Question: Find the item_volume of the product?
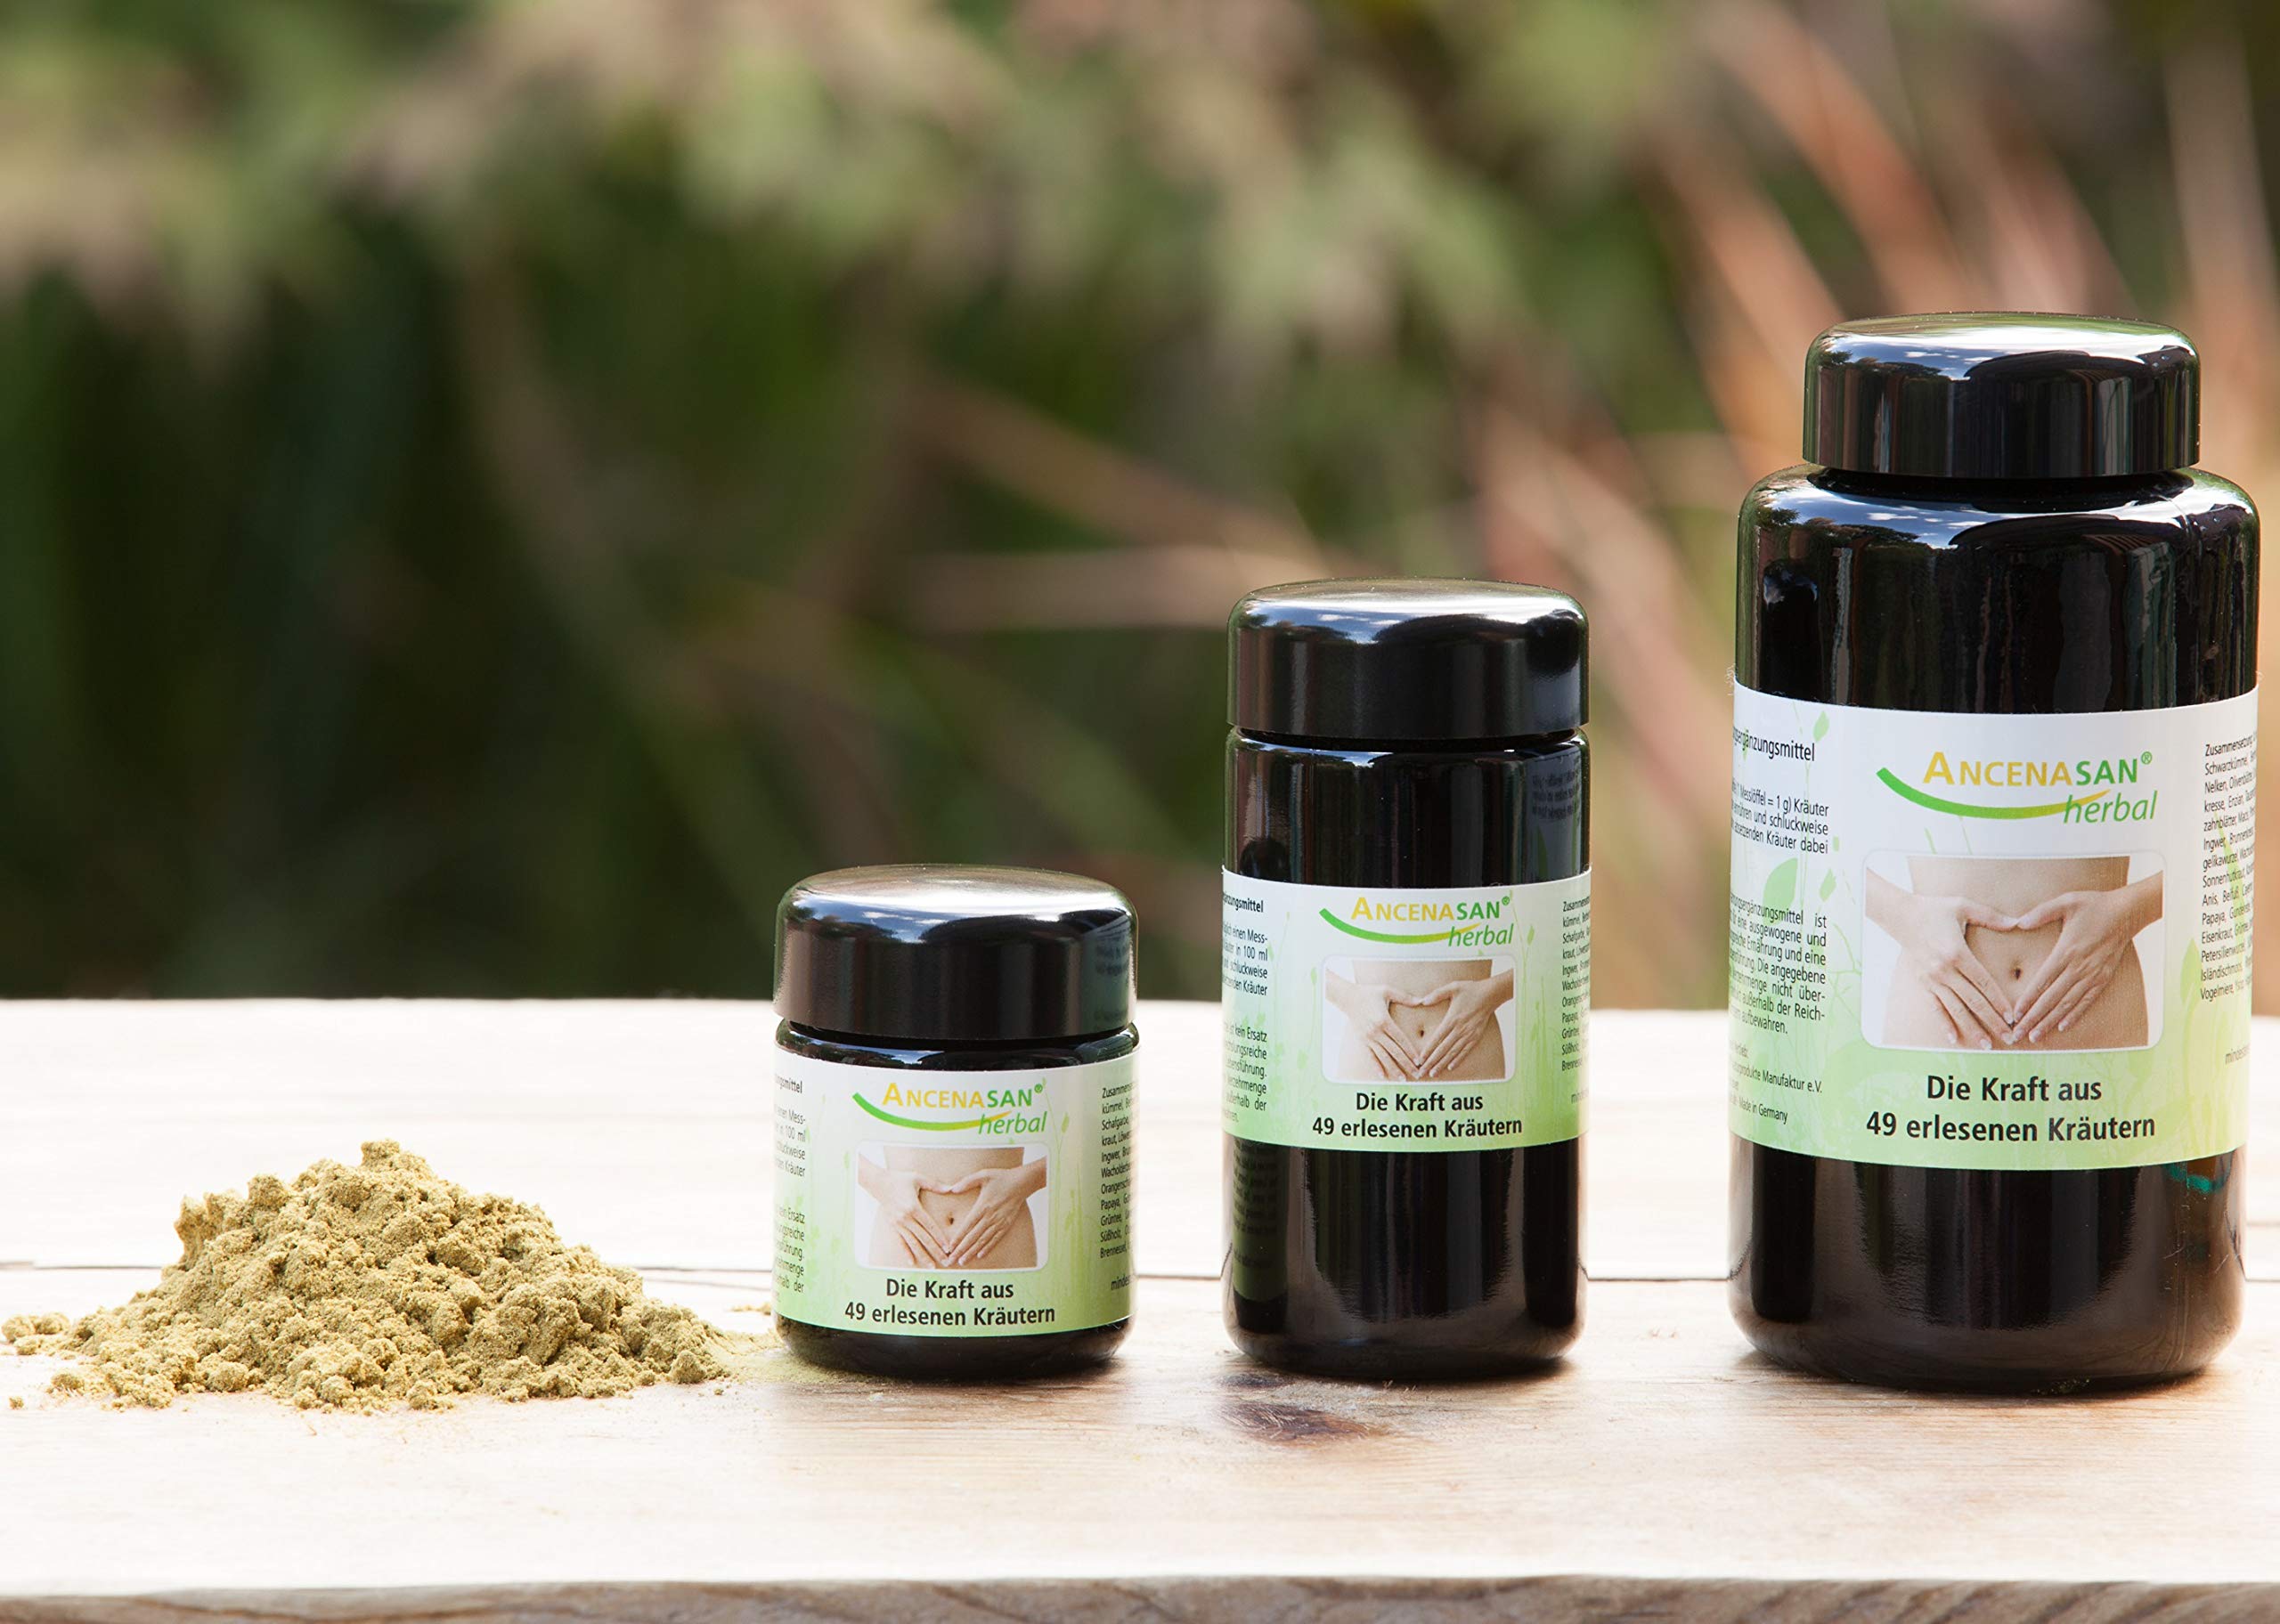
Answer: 100.0 millilitre